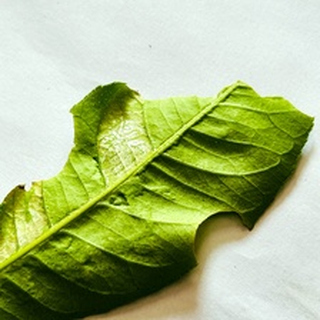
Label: lemon_deficiency